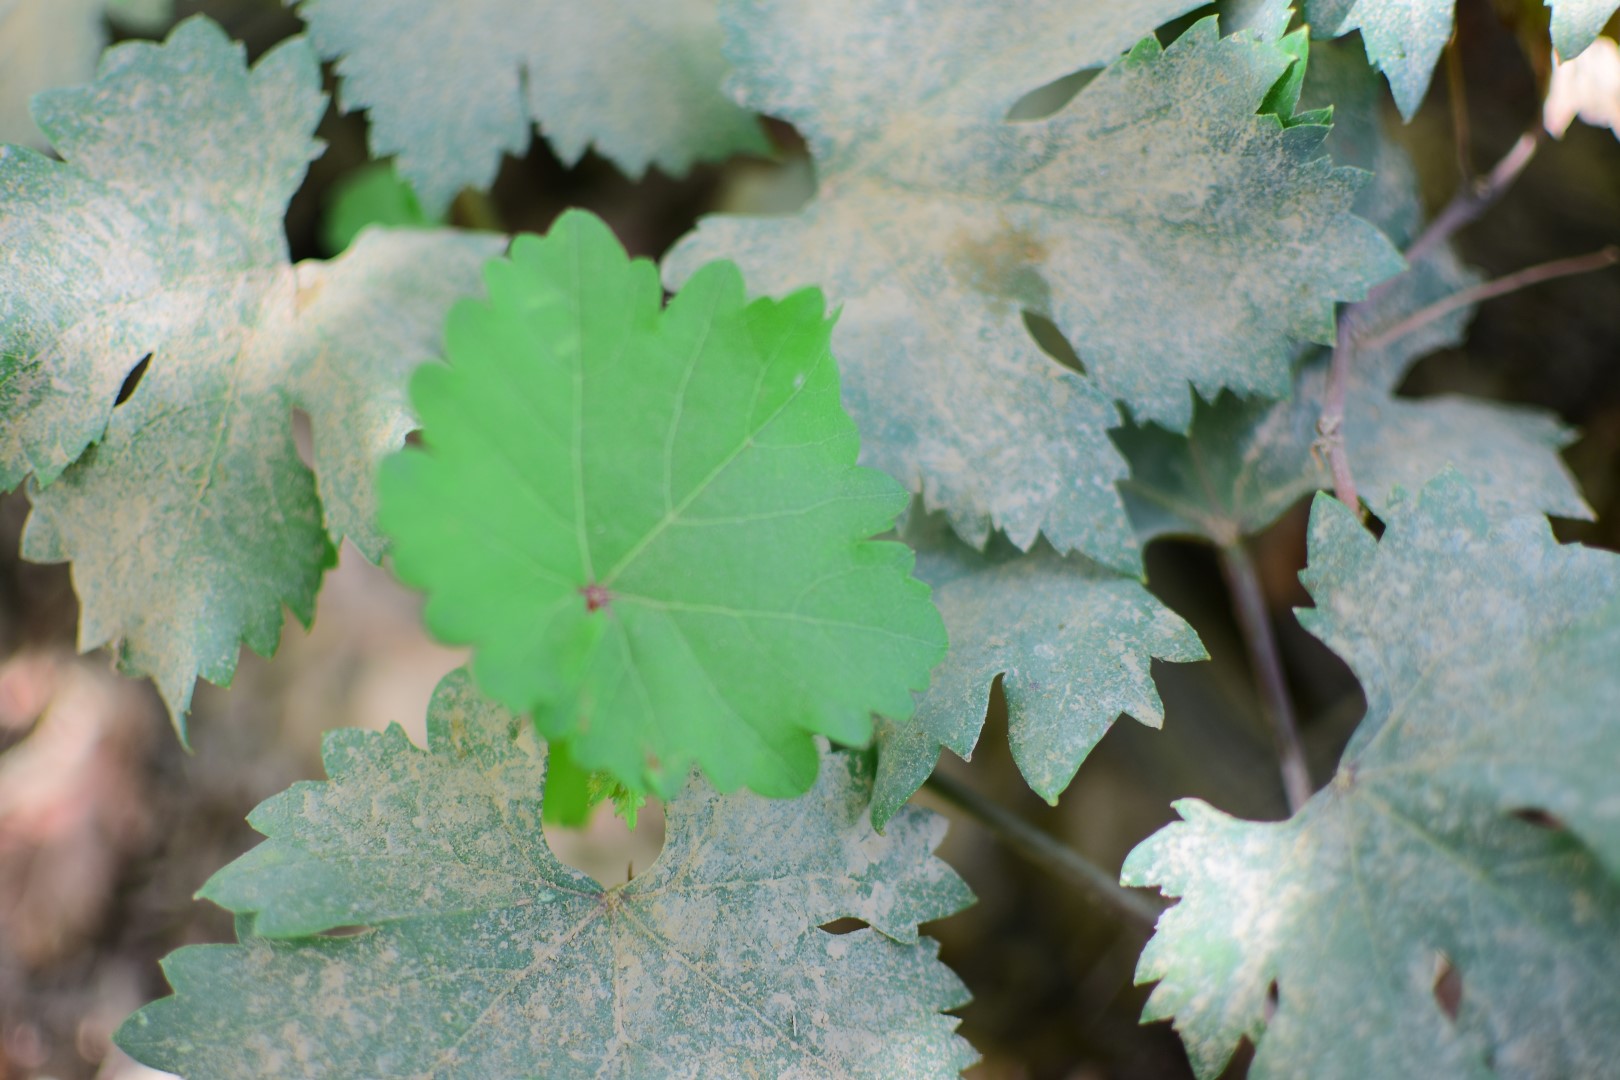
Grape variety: Shdah